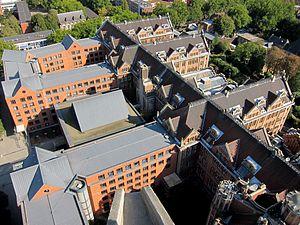
L'hôtel de ville de Lille vu depuis le beffroi.
L’hôtel de ville de Lille est situé place Roger-Salengro, dans le quartier Saint-Sauveur. Il a été classé Monument historique en mai 2002 et son beffroi inscrit au patrimoine mondial de l'UNESCO en 2005.